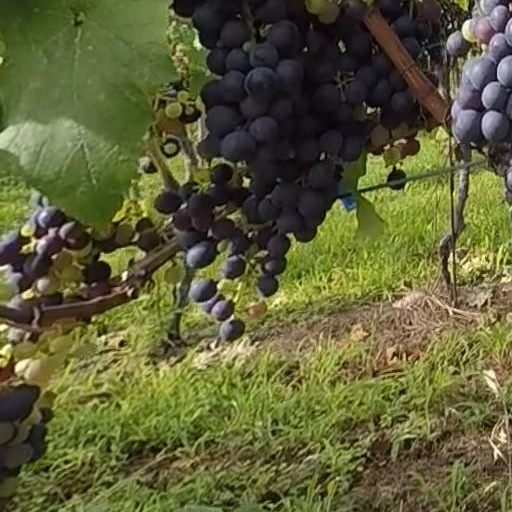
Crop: grape